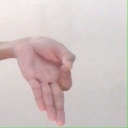
अक्षर: ज्ञ